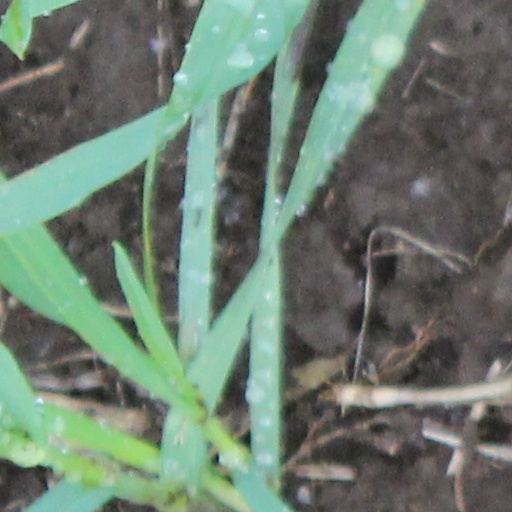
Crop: wheat